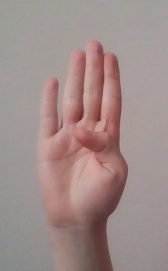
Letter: kaaf